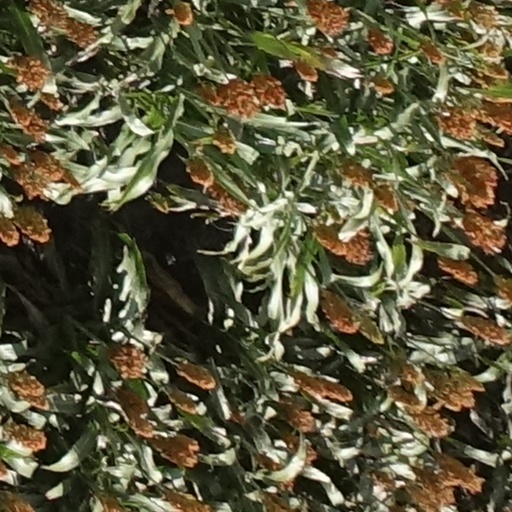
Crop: sorghum